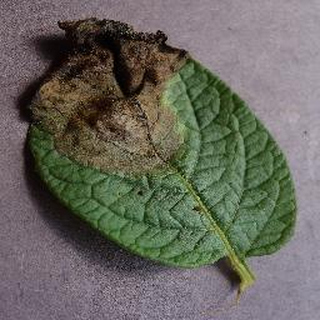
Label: potato_late_blight